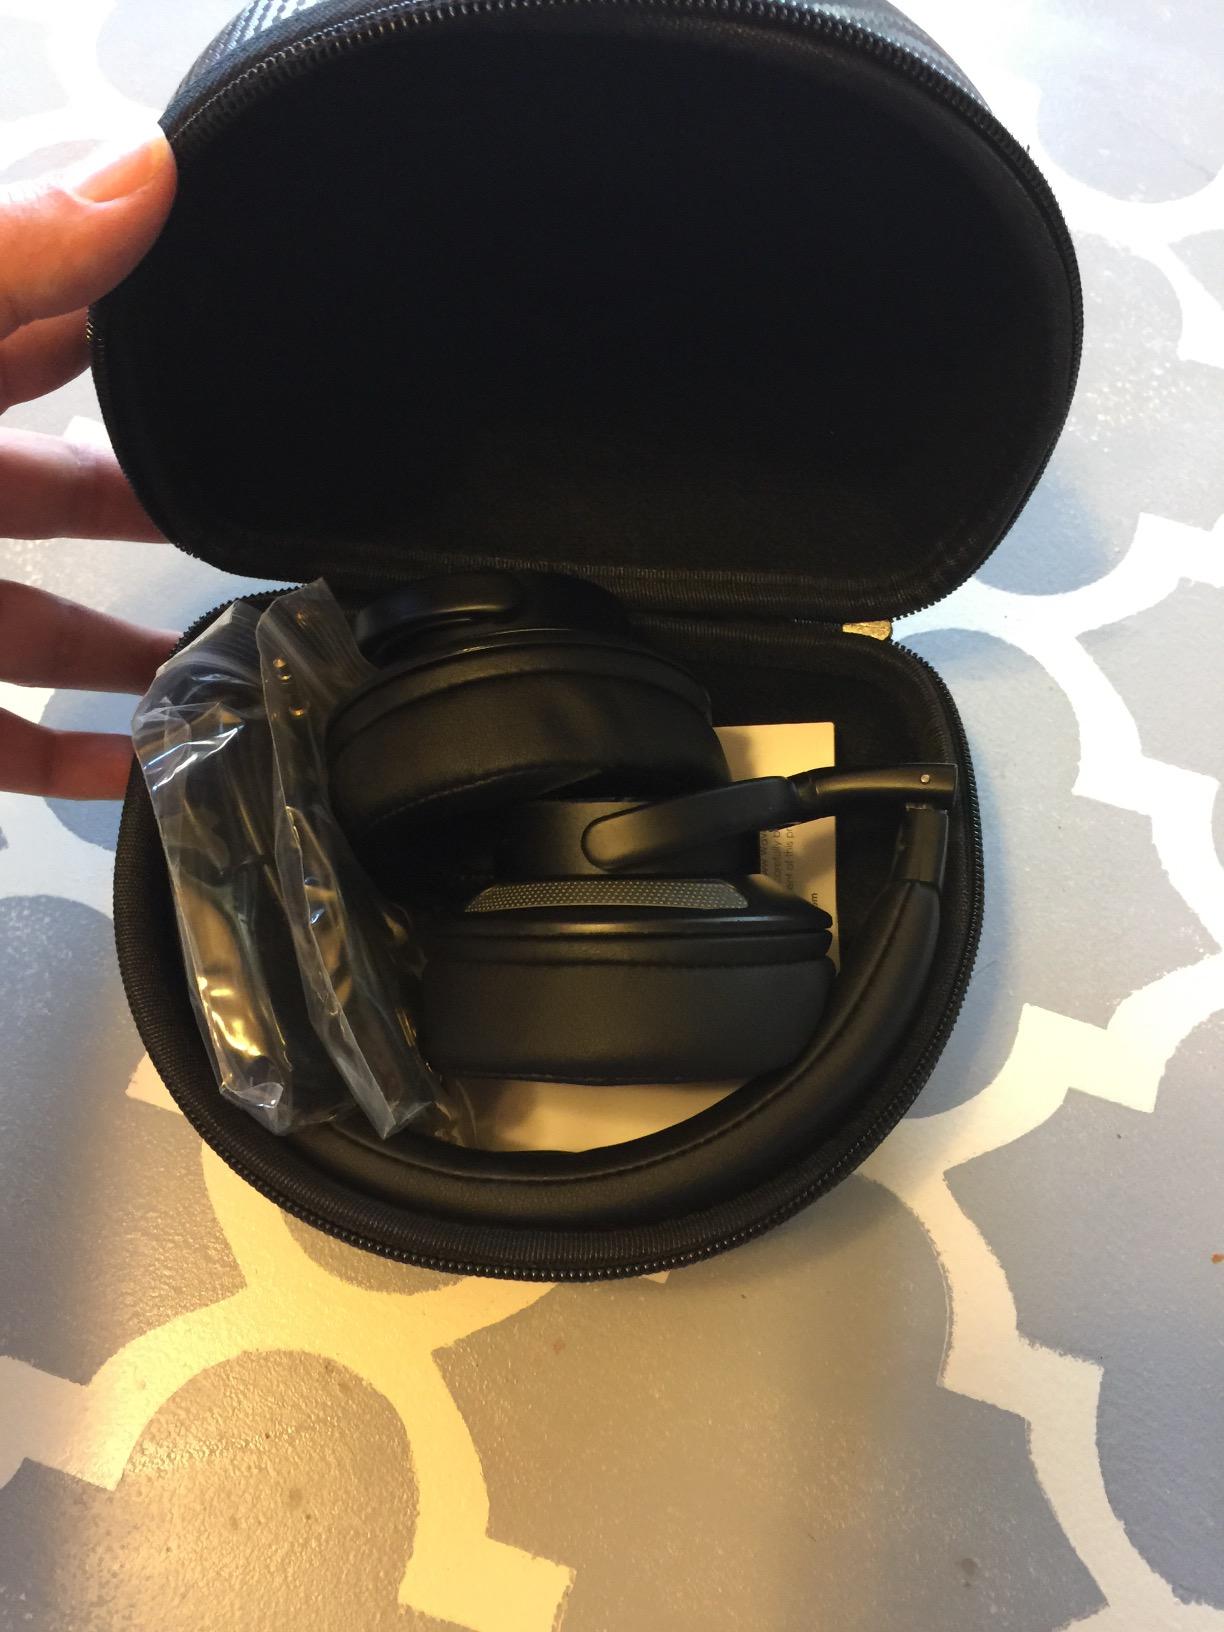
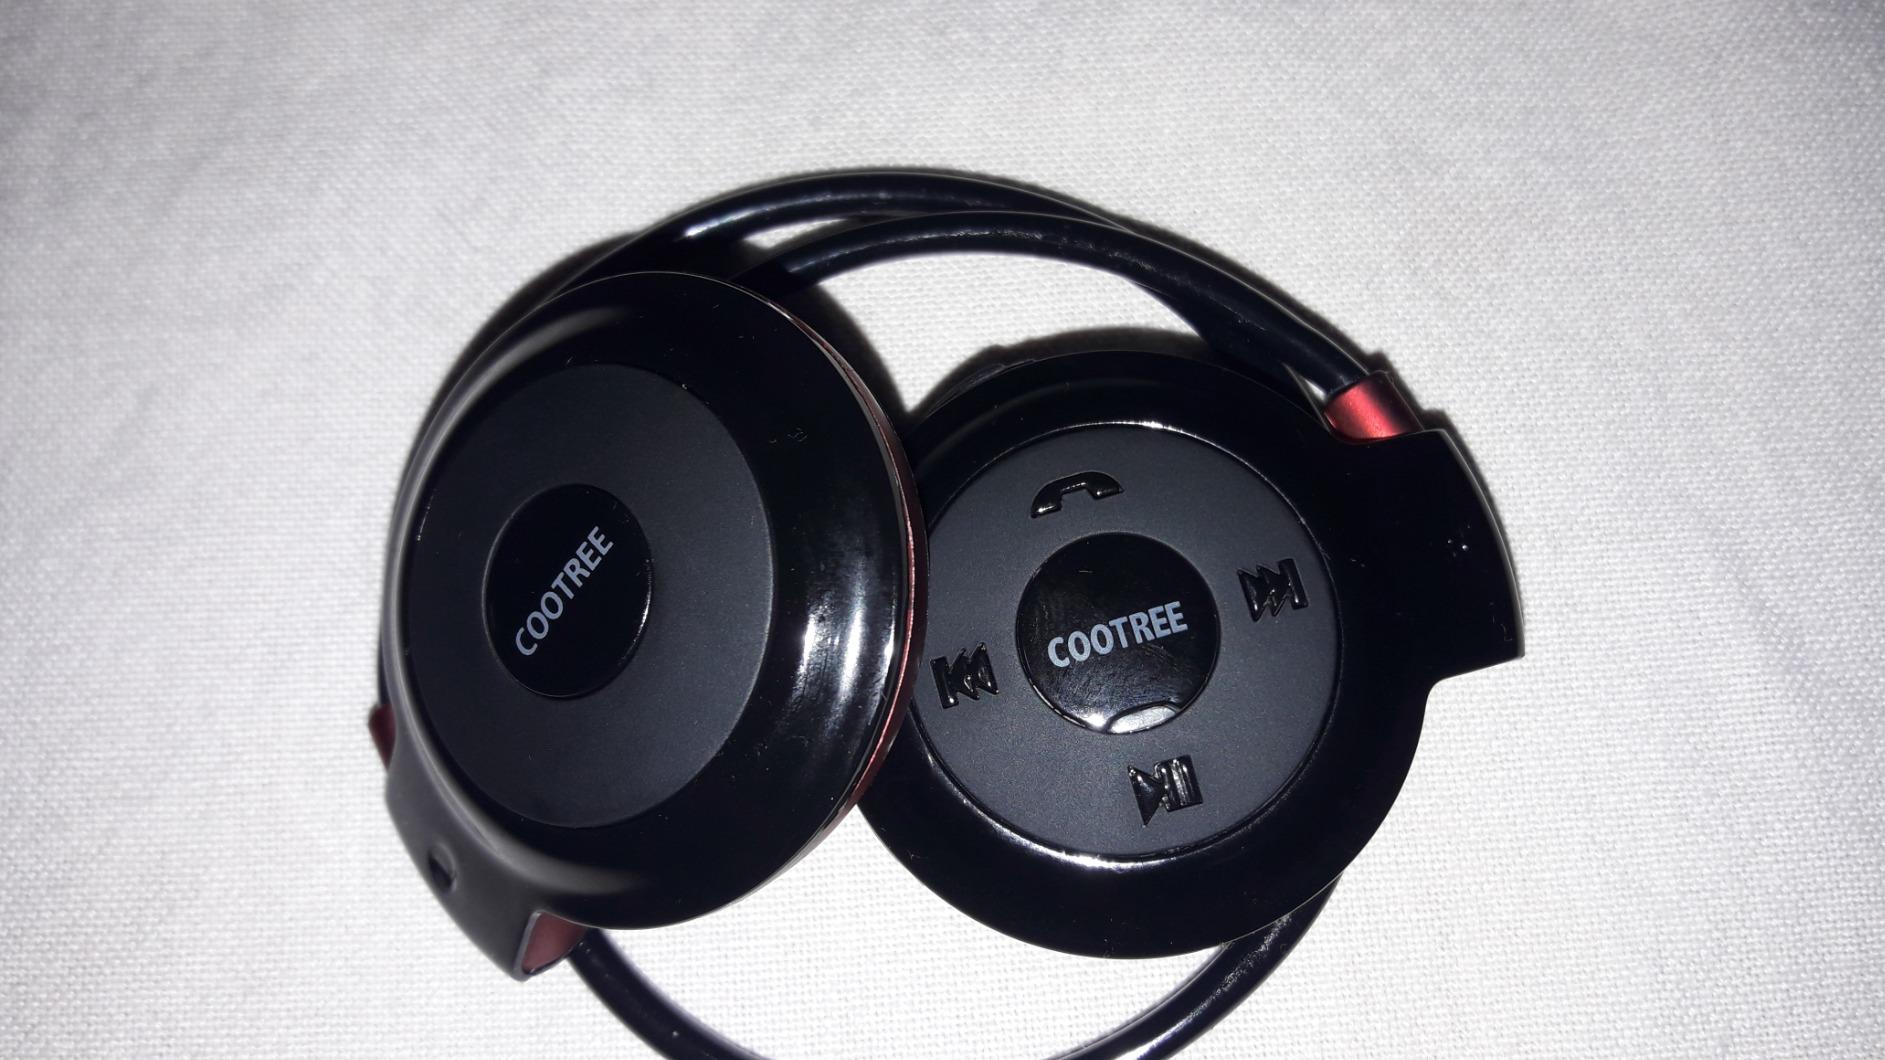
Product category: headphones
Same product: no